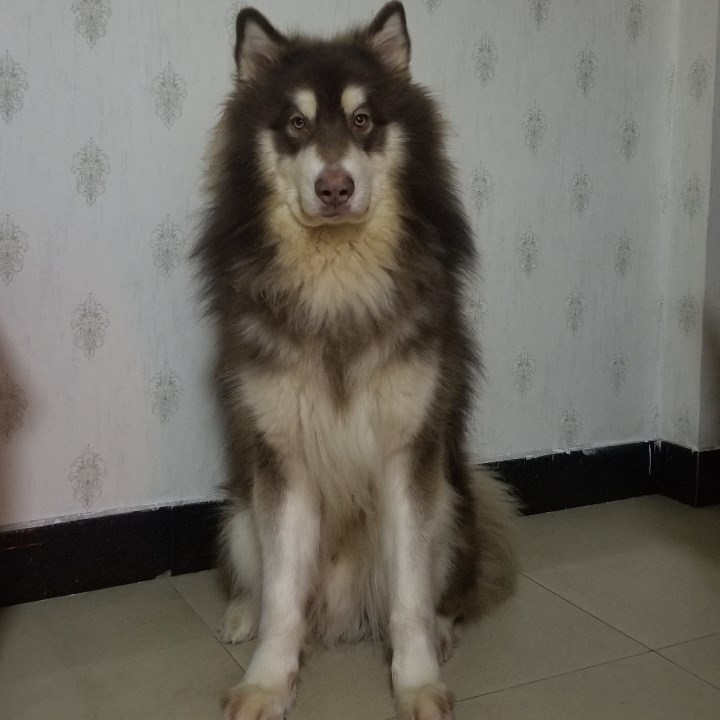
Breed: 1324-n000004-malamute